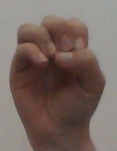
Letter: ha